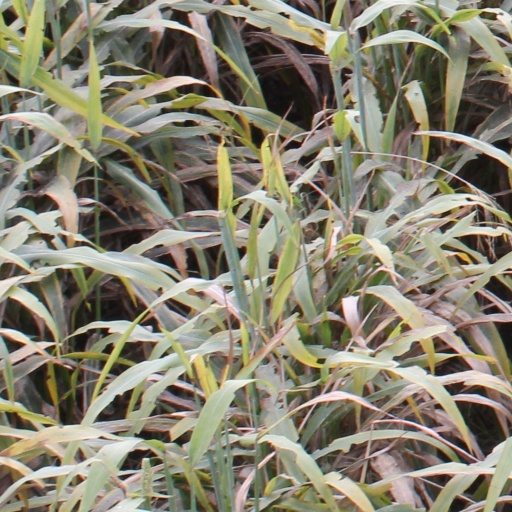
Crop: sorghum